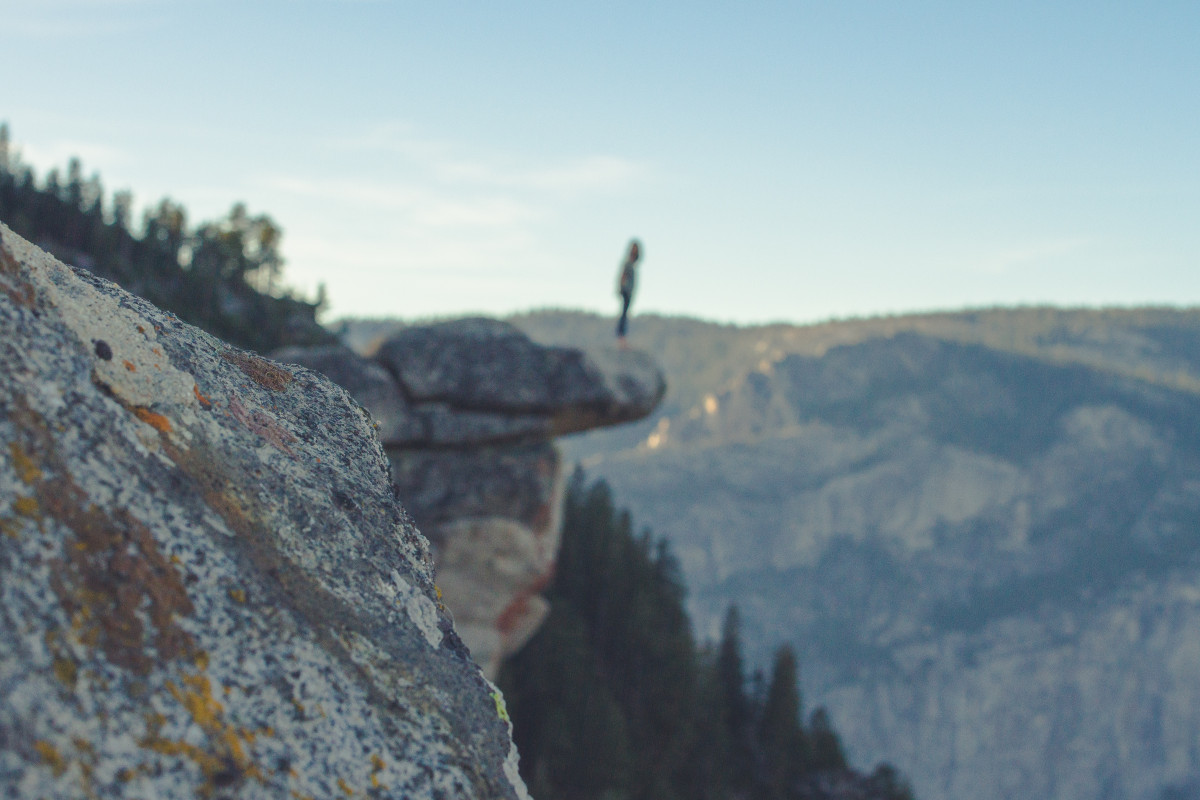
Tags: wilderness, adventure, mountain range, cliff, extreme sport, terrain, ridge, summit, geology, landform